William Henry Beecher

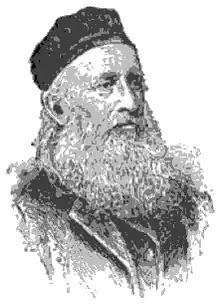

William Henry Beecher (January 15, 1802 – June 23, 1889) was a dyspeptic minister who was called "The Unlucky" because misfortune attended all his ventures.